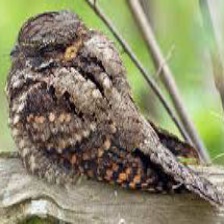
Species: EASTERN WIP POOR WILL
Scientific name: ANTROSTOMUS VOCIFERUS